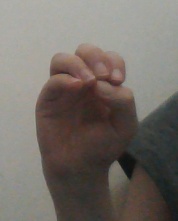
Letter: ha